Innocence (2011 film)

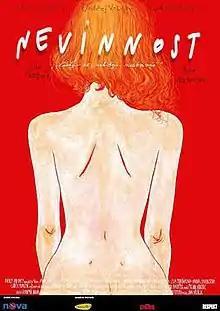
Film poster

Innocence is a 2011 Czech drama film directed by Jan Hřebejk.